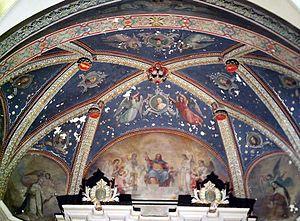
Décoration du sanctuaire de l'église d'Estagel par PAUTHE en 1867.
Jacques Frédéric Antoine Pauthe est un peintre français né le 20 juin 1809 à Castres et mort le 14 septembre 1889 à Perpignan.